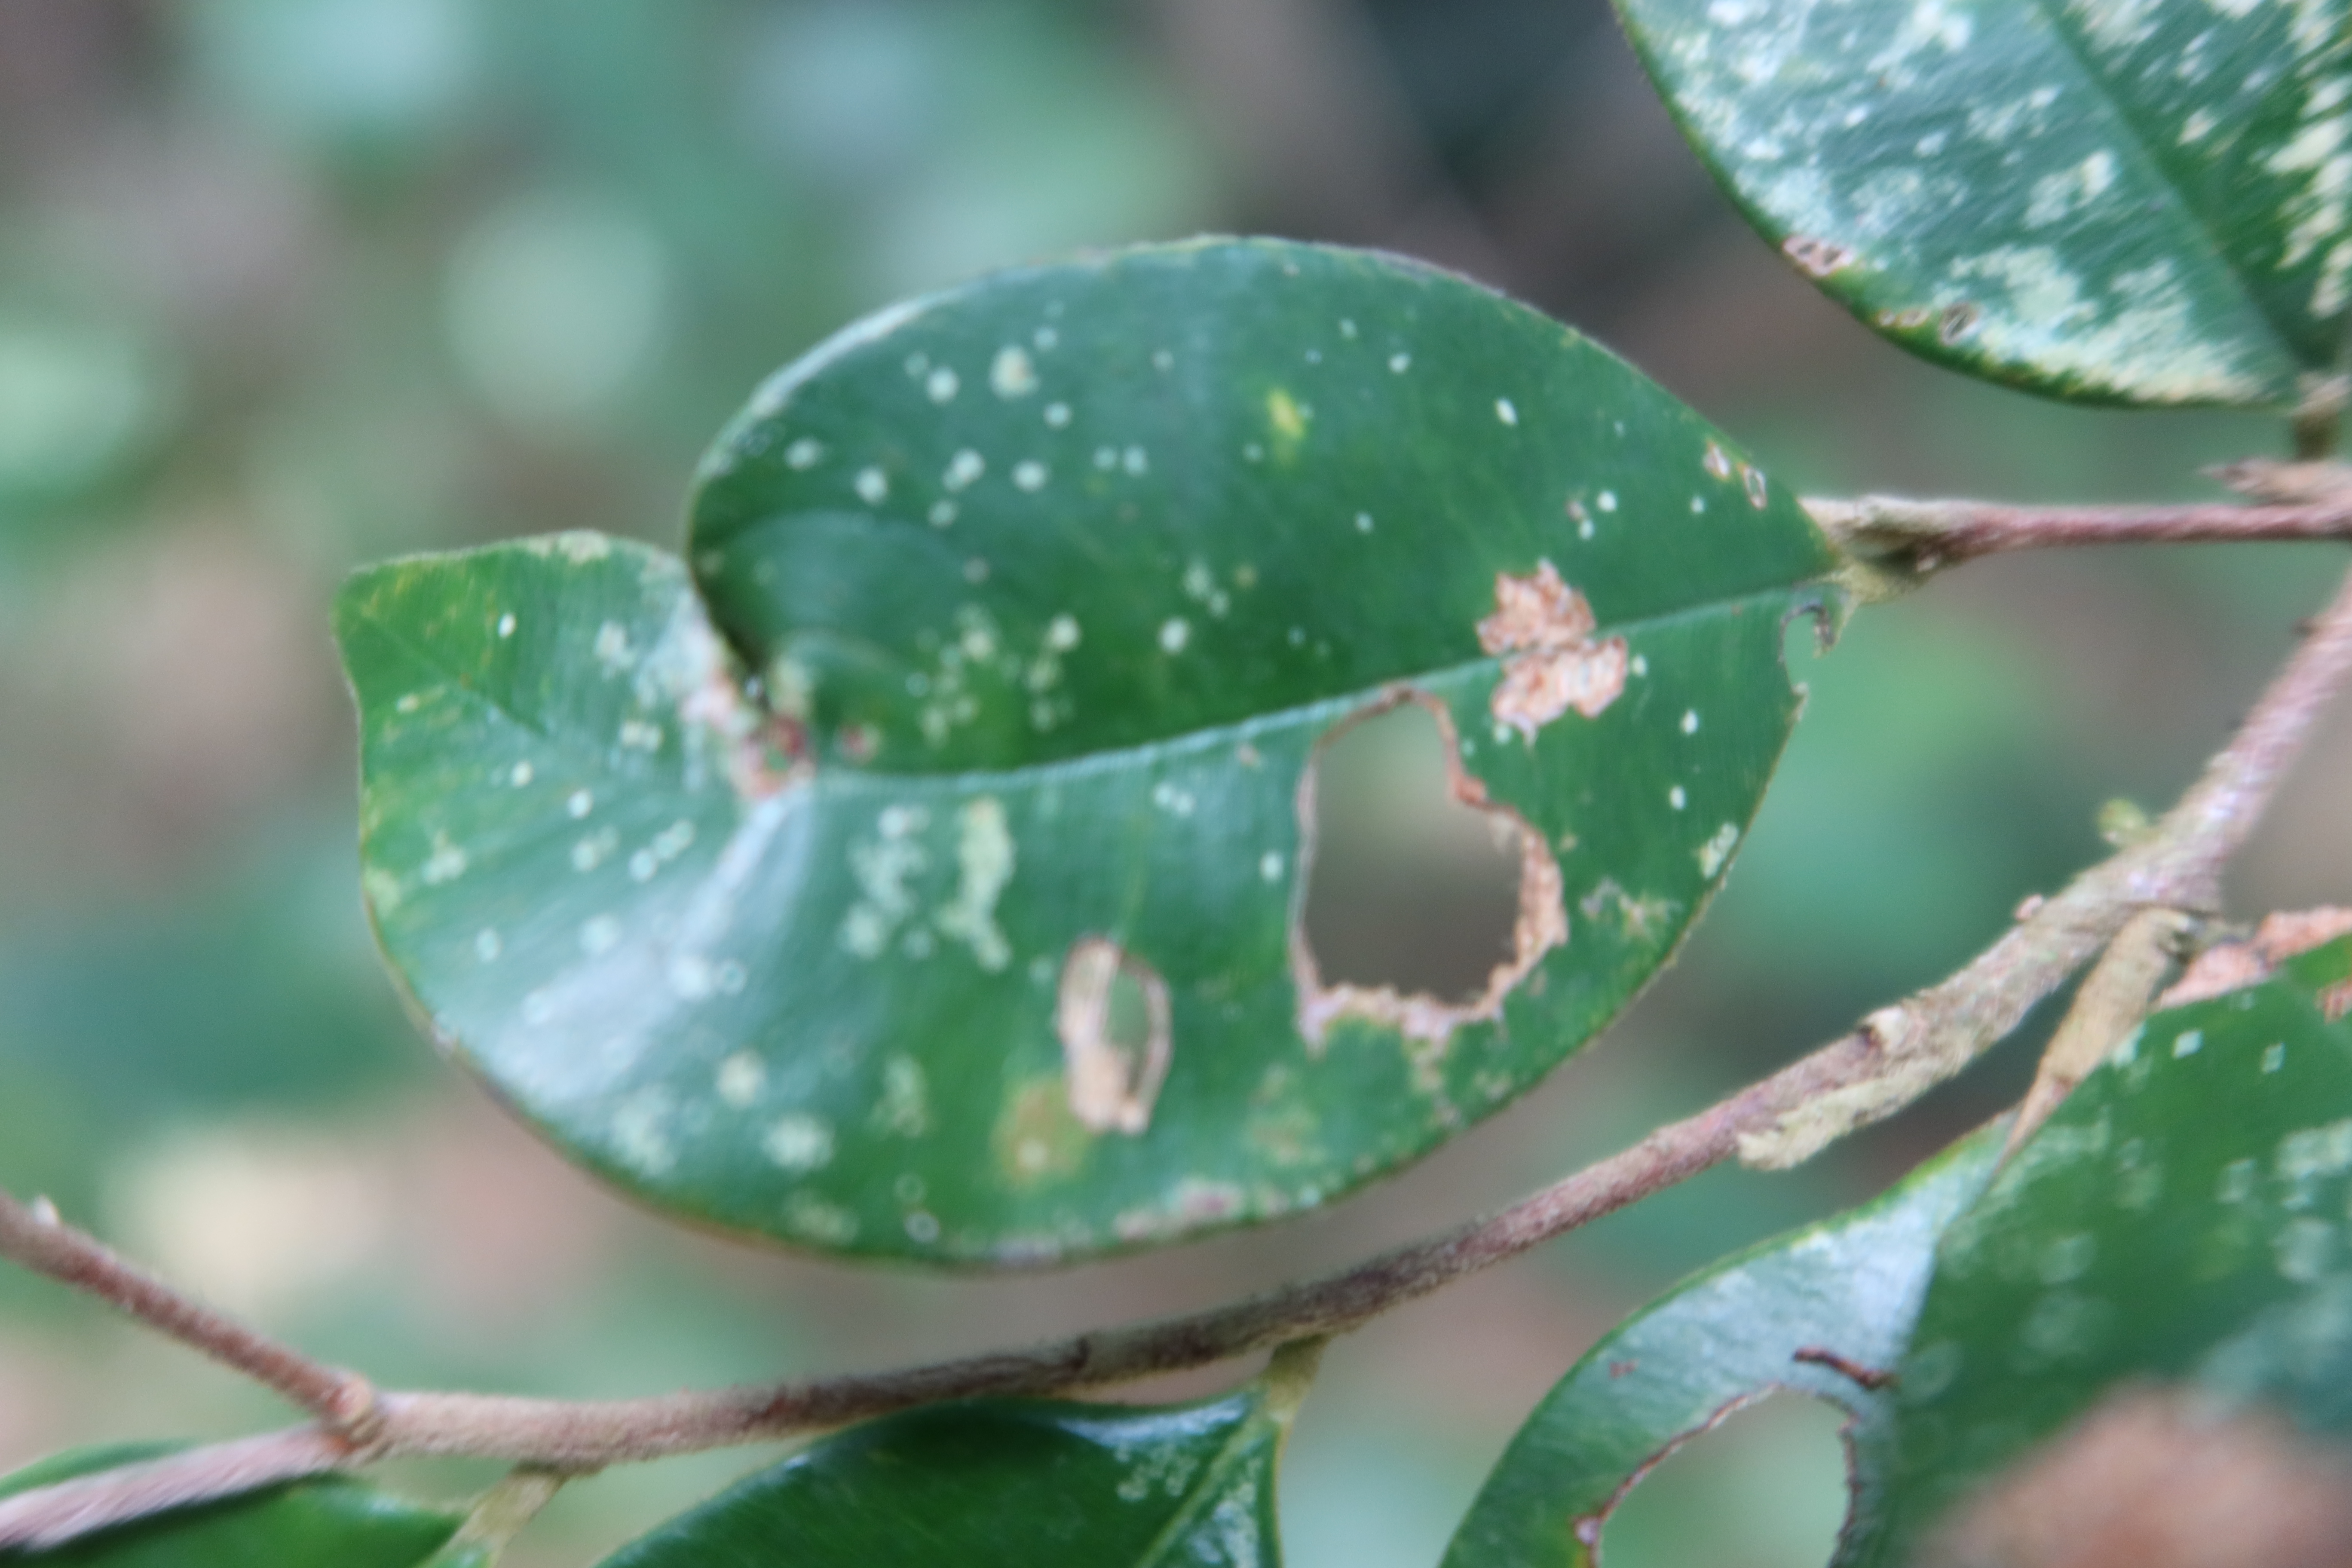
Label: Mosaic Viruses